List of largest photographs

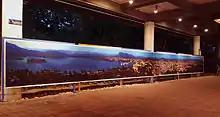
Udaipur Gigapixel image

This is the first gigapixel image of any Indian city and this is the first and largest digital interactive image in India. This image is a panorama of 1456 individual shots stitched together.